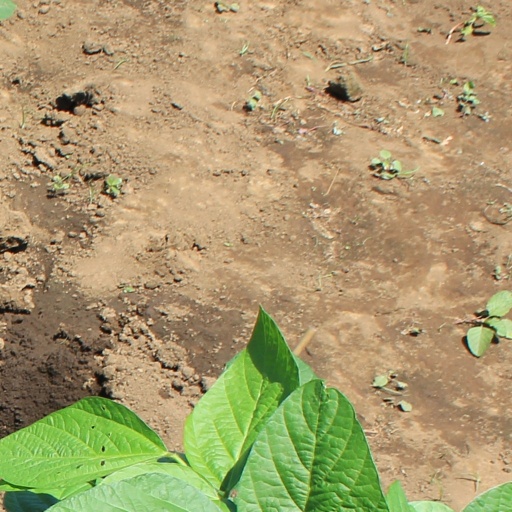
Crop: soybean